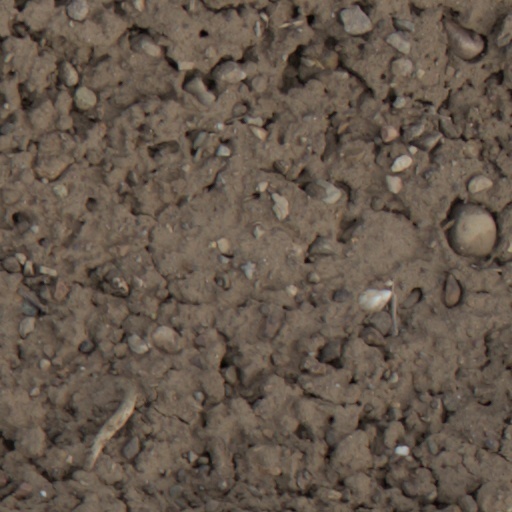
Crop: wheat